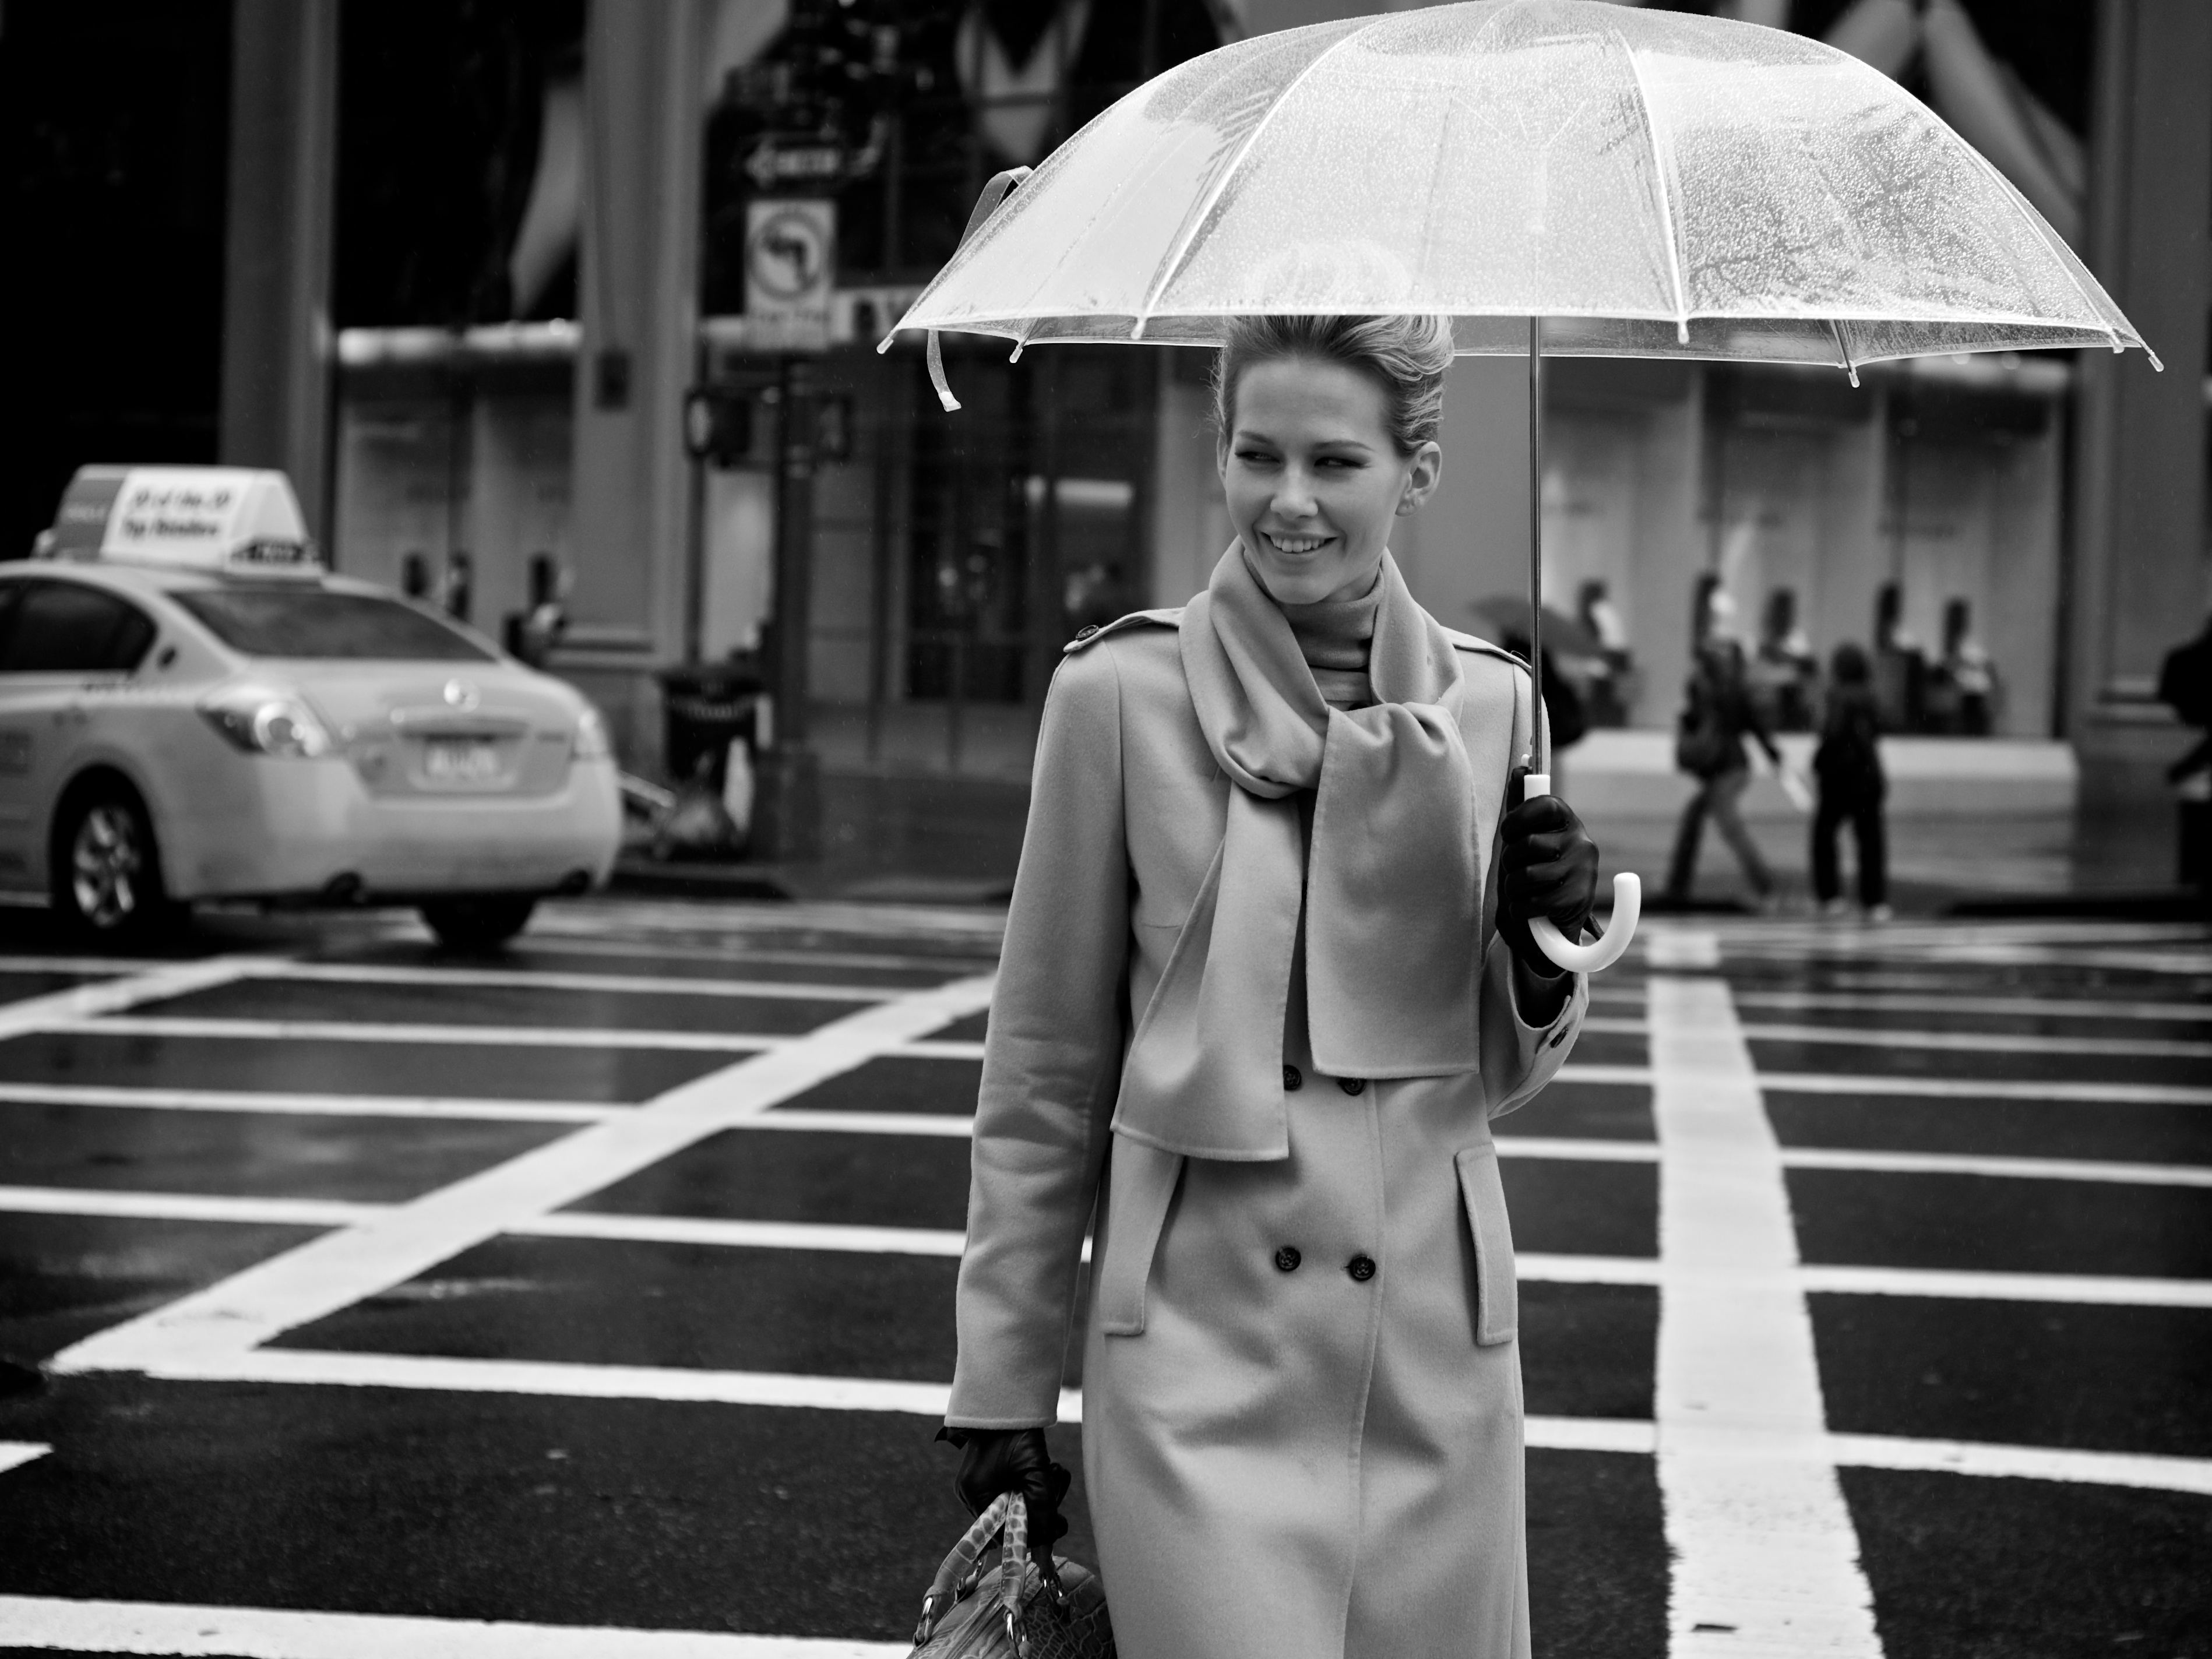
black and white, road, white, street, photography, ebook, training, fashion, black, monochrome, streetphotography, flickr, thomas, video, infrastructure, olympus, photograph, snapshot, omd, fuji, leica, monochrom, leuthard, hcb, thomasleuthard, monochrome photography, film noir